Elevator (aeronautics)

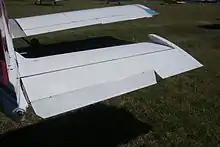
Elevator and pitch trim tab of a light aircraft

Elevators are flight control surfaces, usually at the rear of an aircraft, which control the aircraft's pitch, and therefore the angle of attack and the lift of the wing. The elevators are usually hinged to the tailplane or horizontal stabilizer. They may be the only pitch control surface present, and are sometimes located at the front of the aircraft (early airplanes and canards) or integrated into a rear "all-moving tailplane", also called a slab elevator or stabilator.